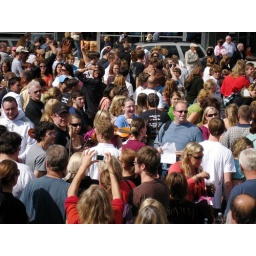
This was the crowd of people in front of us for the Rob Bliss paper airplane event.